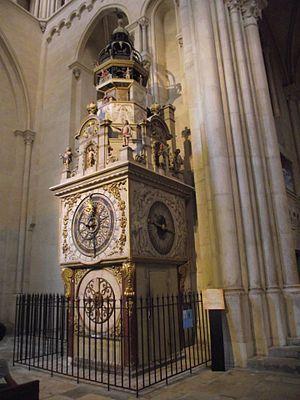
Cathédrale de Lyon, Horloge astronomique